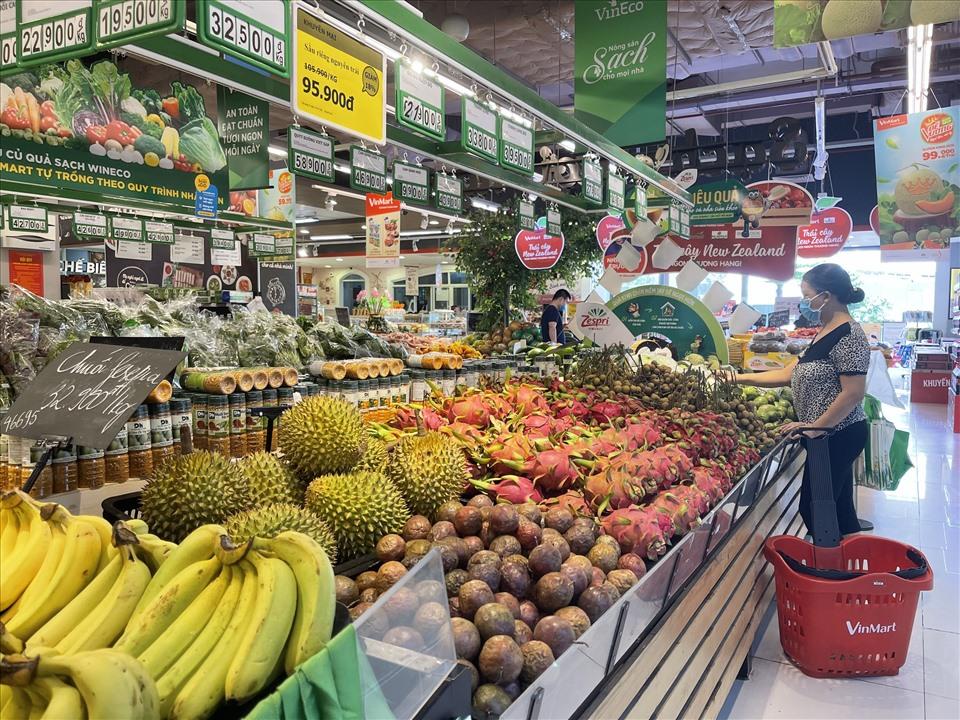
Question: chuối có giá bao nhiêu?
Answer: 32 900 đồng / kg